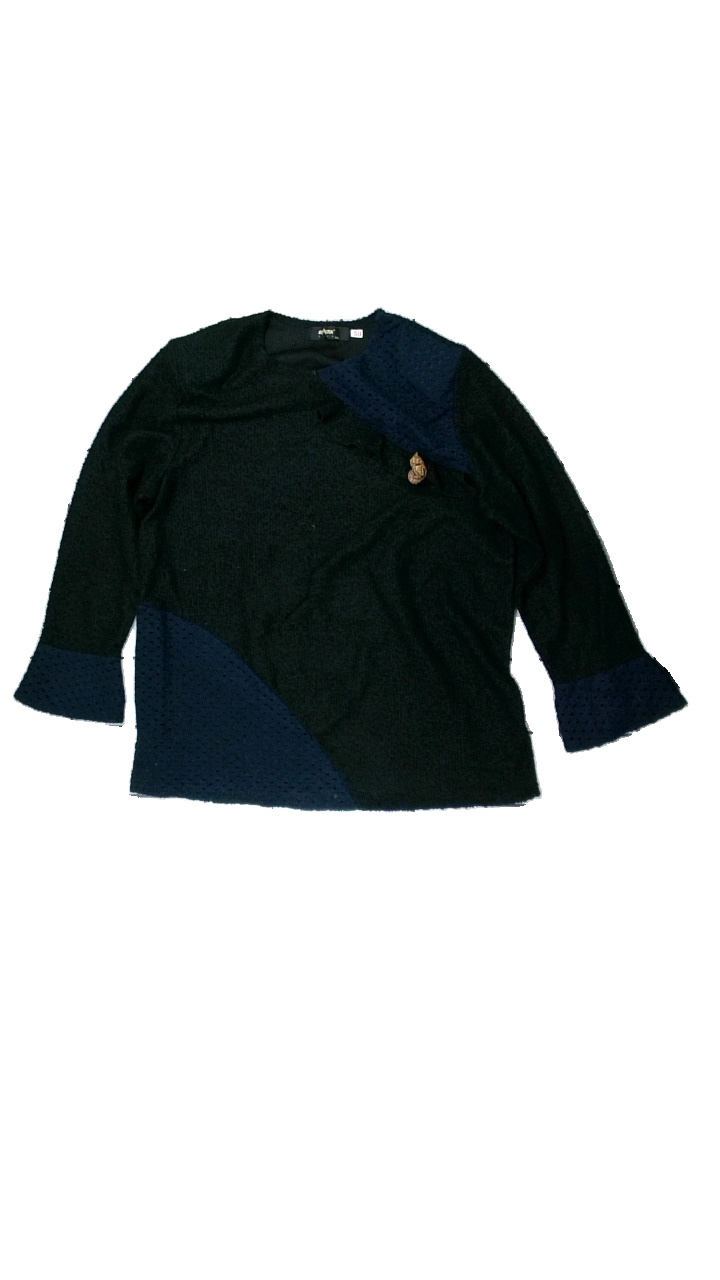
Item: Top (Ladies)
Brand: Meltex
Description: top with colorblocks
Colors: Black, Blue
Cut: Regular
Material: unknown
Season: All
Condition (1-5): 3
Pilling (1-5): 3
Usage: Export
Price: <50